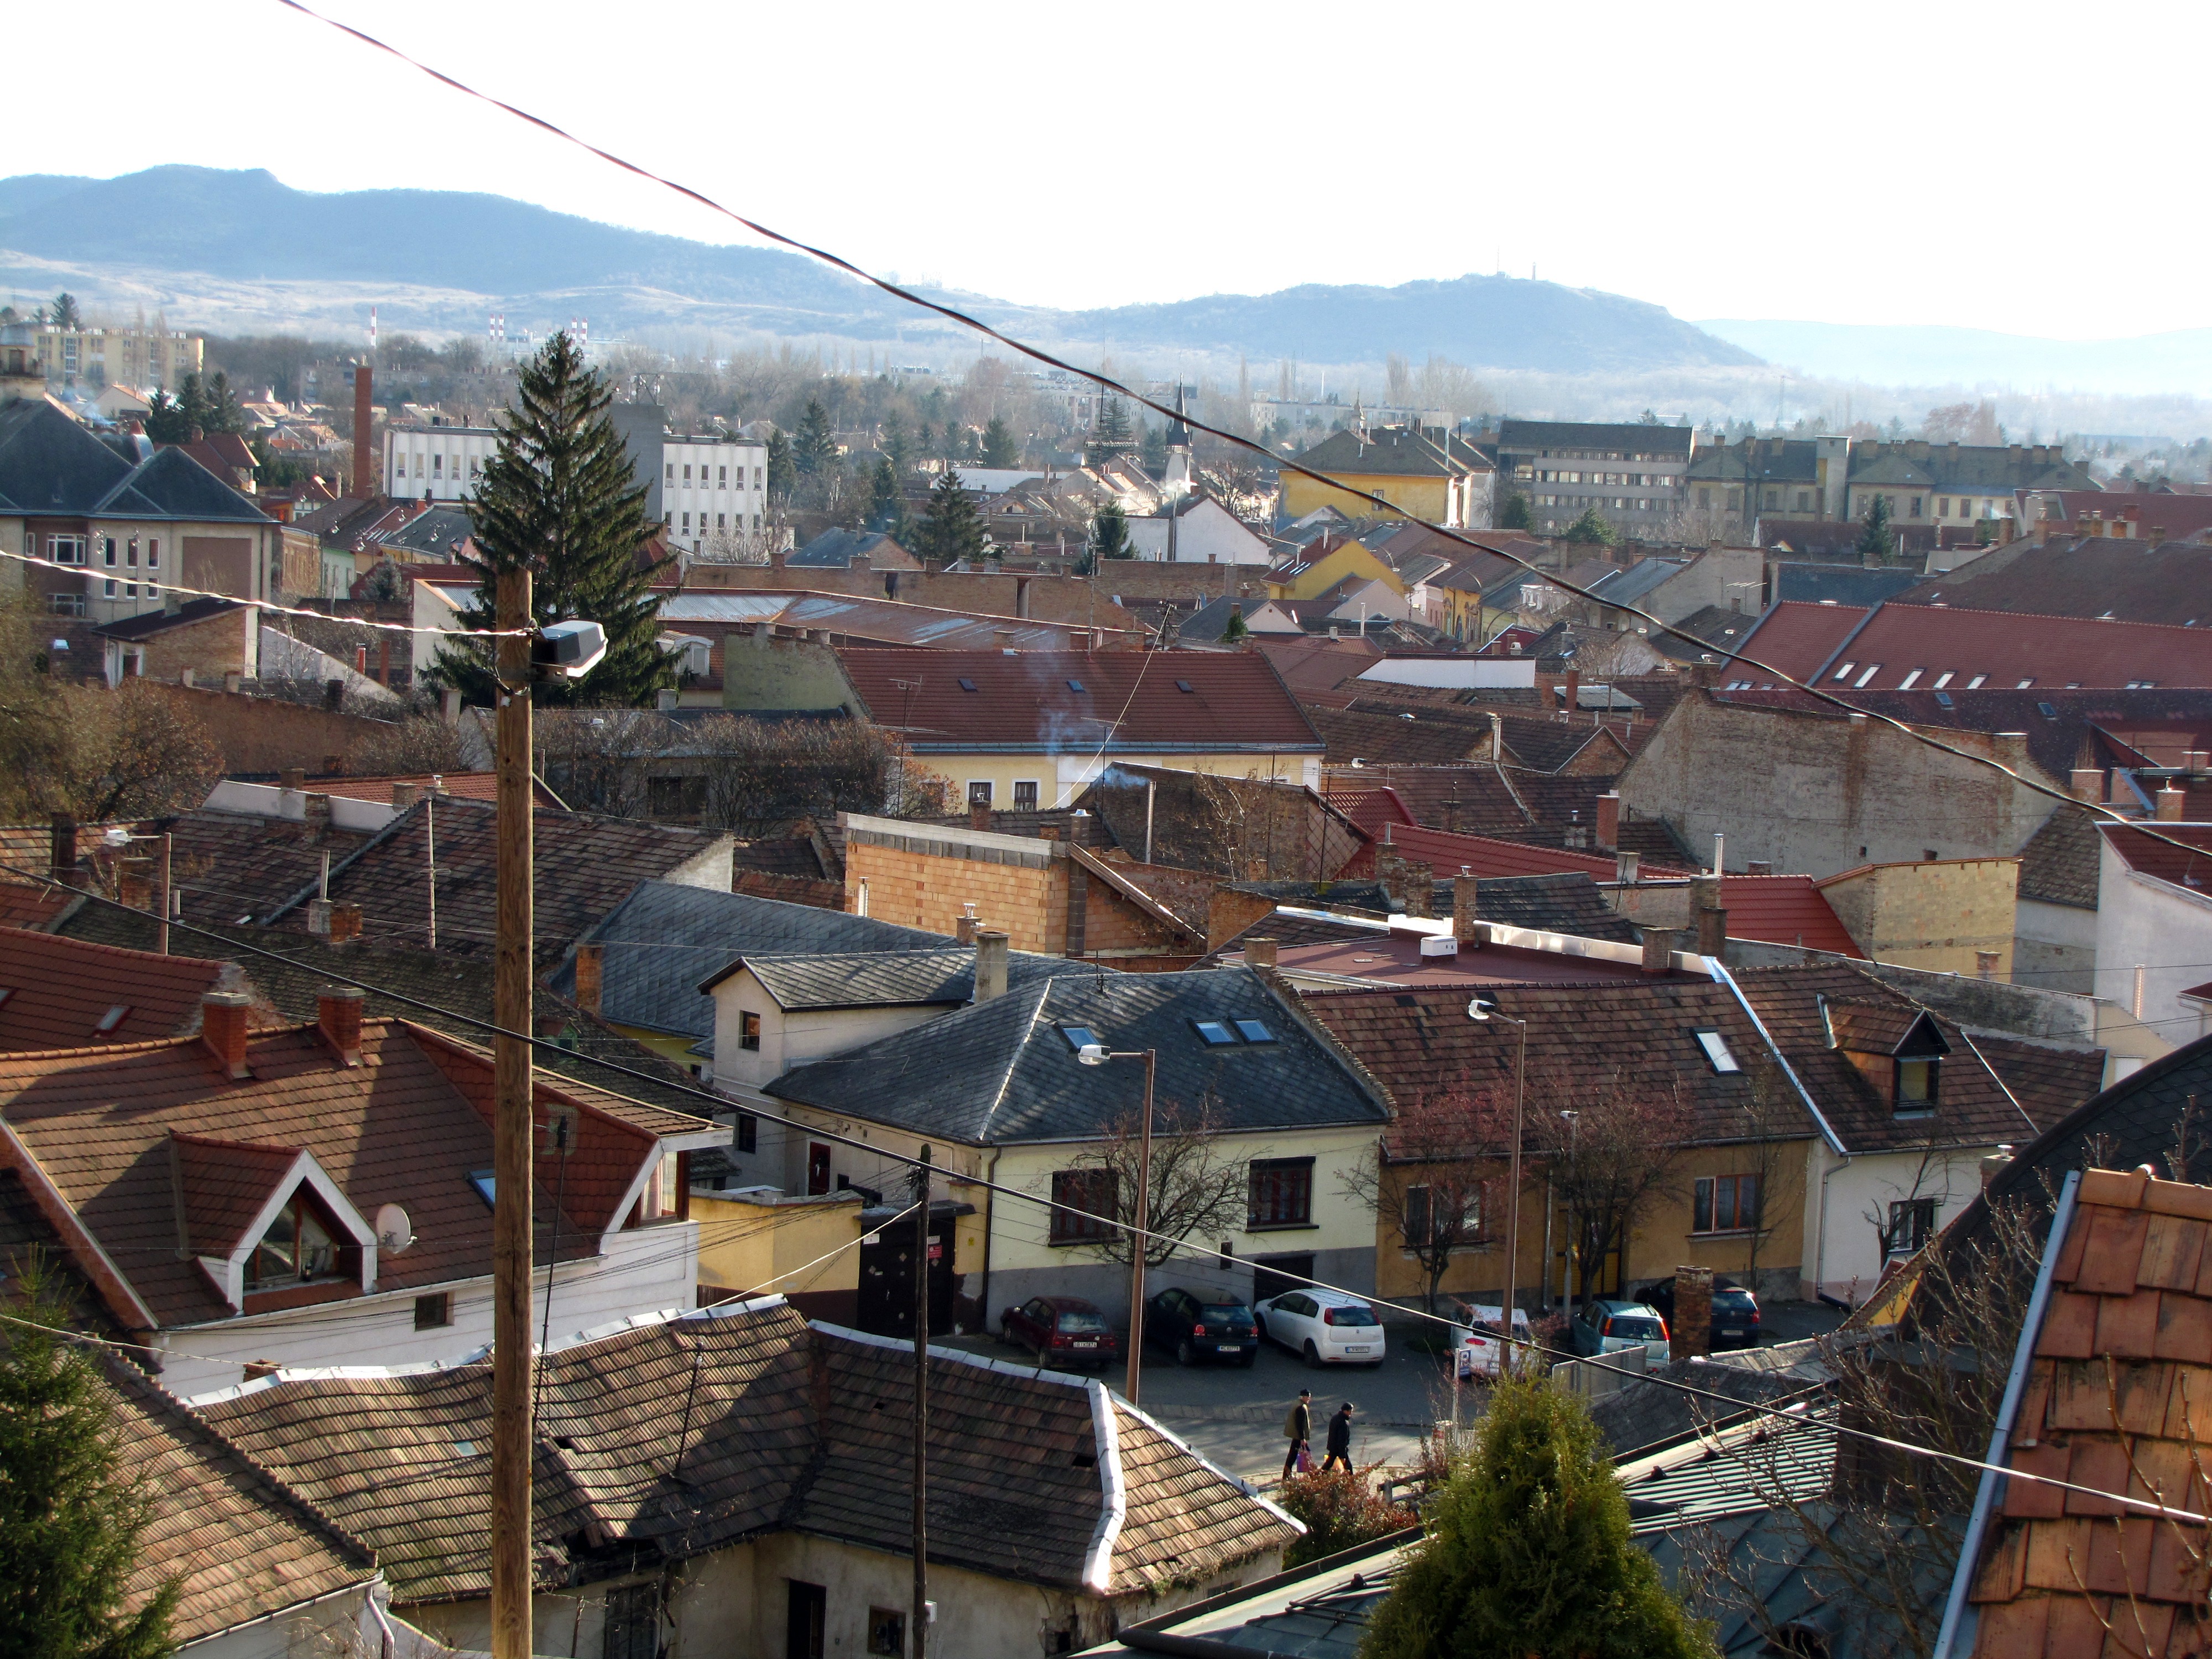
town, roof, city, downtown, village, suburb, houses, neighbourhood, aerial photography, esztergom, residential area, human settlement